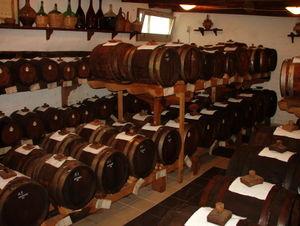
Le vinaigre balsamique traditionnel de Modène est un vinaigre balsamique traditionnel dont la dénomination relève d'un label de qualité européen. C'est un condiment élaboré à partir d'un vincotto issu de raisins du vignoble de la province italienne de Modène. Ce n'est donc pas un vinaigre de vin.